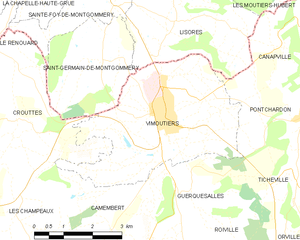
Vimoutiers
Kort over kommunen
Kort over kommunen
Vimoutiers er en kommune i departementet Orne i Basse-Normandie regionen i det nordvestlige Frankrig.